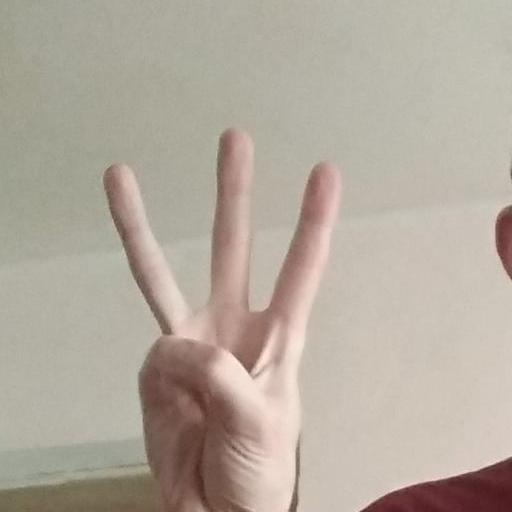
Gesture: three